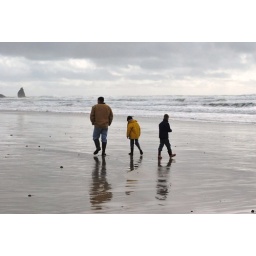
dad and boys walking in sand